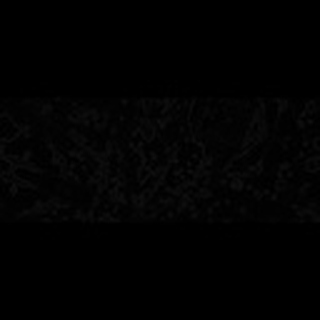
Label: cotton_bacterial_blight